Maurice C. Gregory

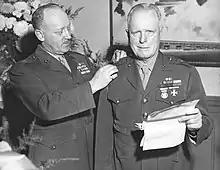
BG Leonard E. Rea (executive officer of the Quartermaster Department) promotes Maurice C. Gregory to the rank of Brigadier general, November 1944.

Following his return, Gregory was ordered to the Marine Corps Schools, Quantico for Company Officers Course, which he completed one year later. He subsequently served at Quantico until September 1925, when he was attached to the Recruiting station in Omaha, Nebraska. Gregory was ordered to Chicago, Illinois, in August 1926 for instruction at the Army Quartermaster Subsistence School, which he completed one year later.